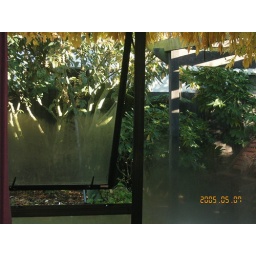
looking out of the window in my bedroom at haswell